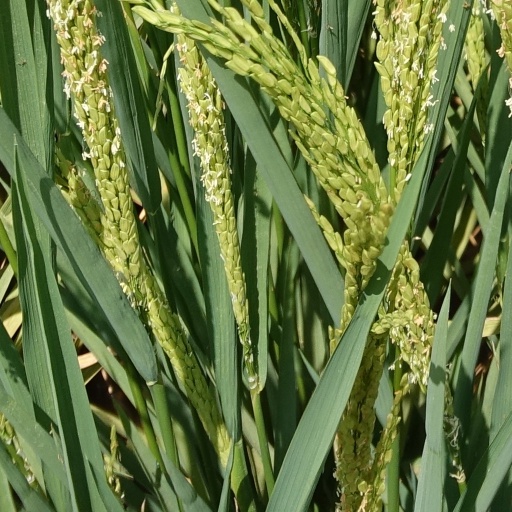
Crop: rice